Driving Park (Rochester, New York)

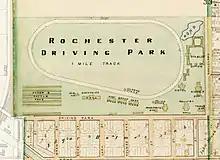
Driving Park grounds in 1888

Driving Park was a harness racing track in Rochester, New York which operated between 1874 and 1902.